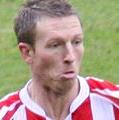
Age: 29